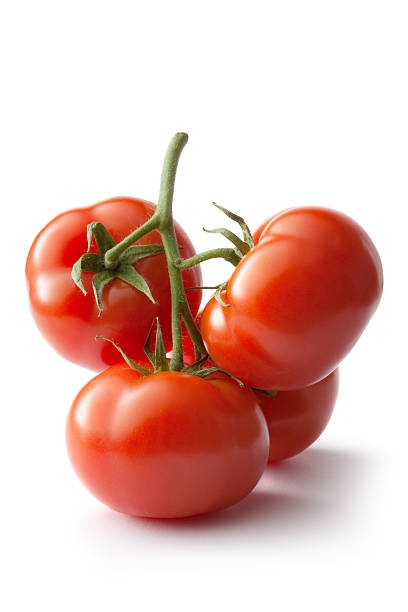
Label: tomato